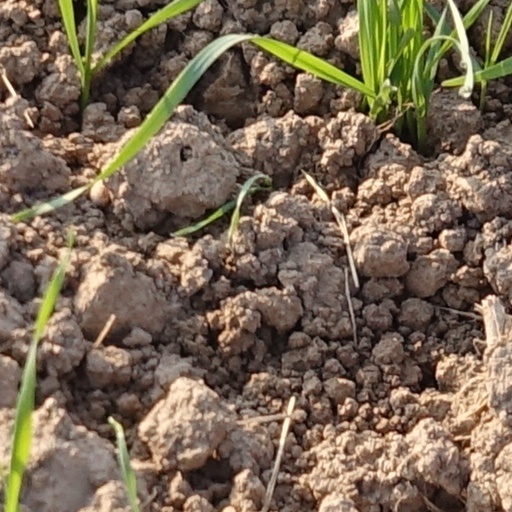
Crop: wheat